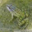
Label: frog